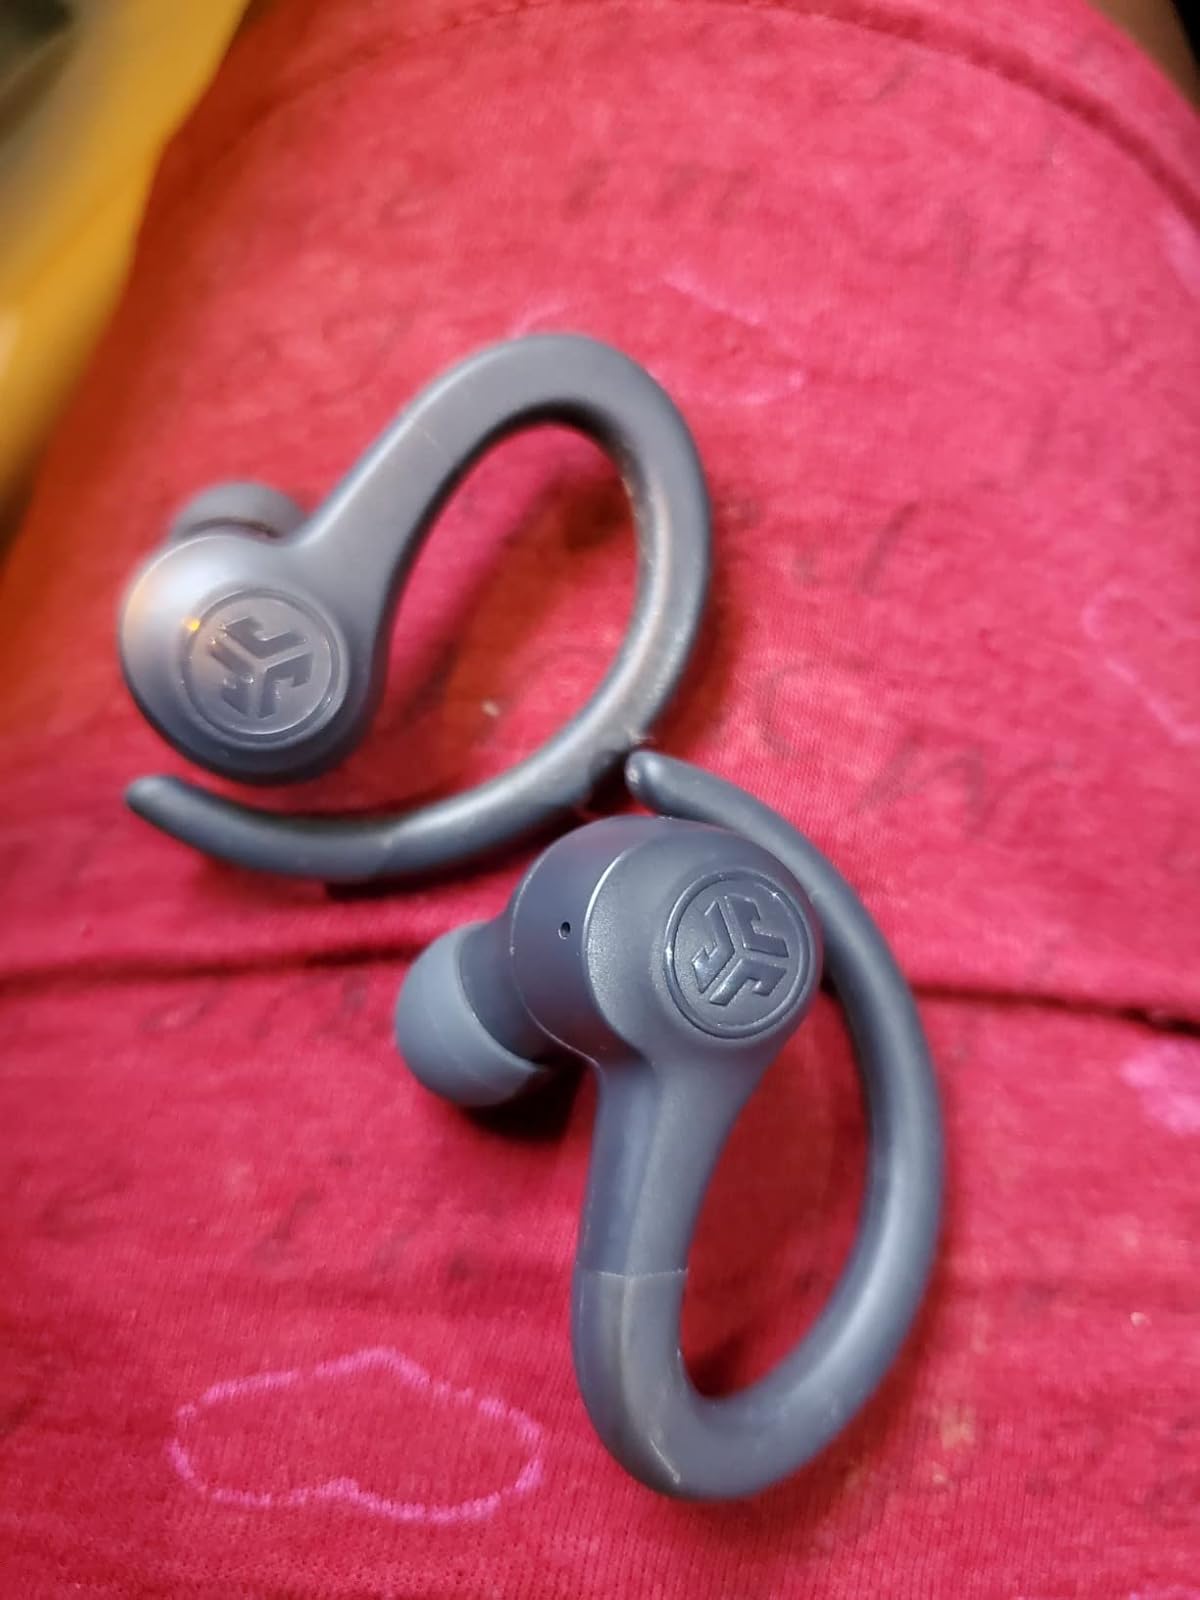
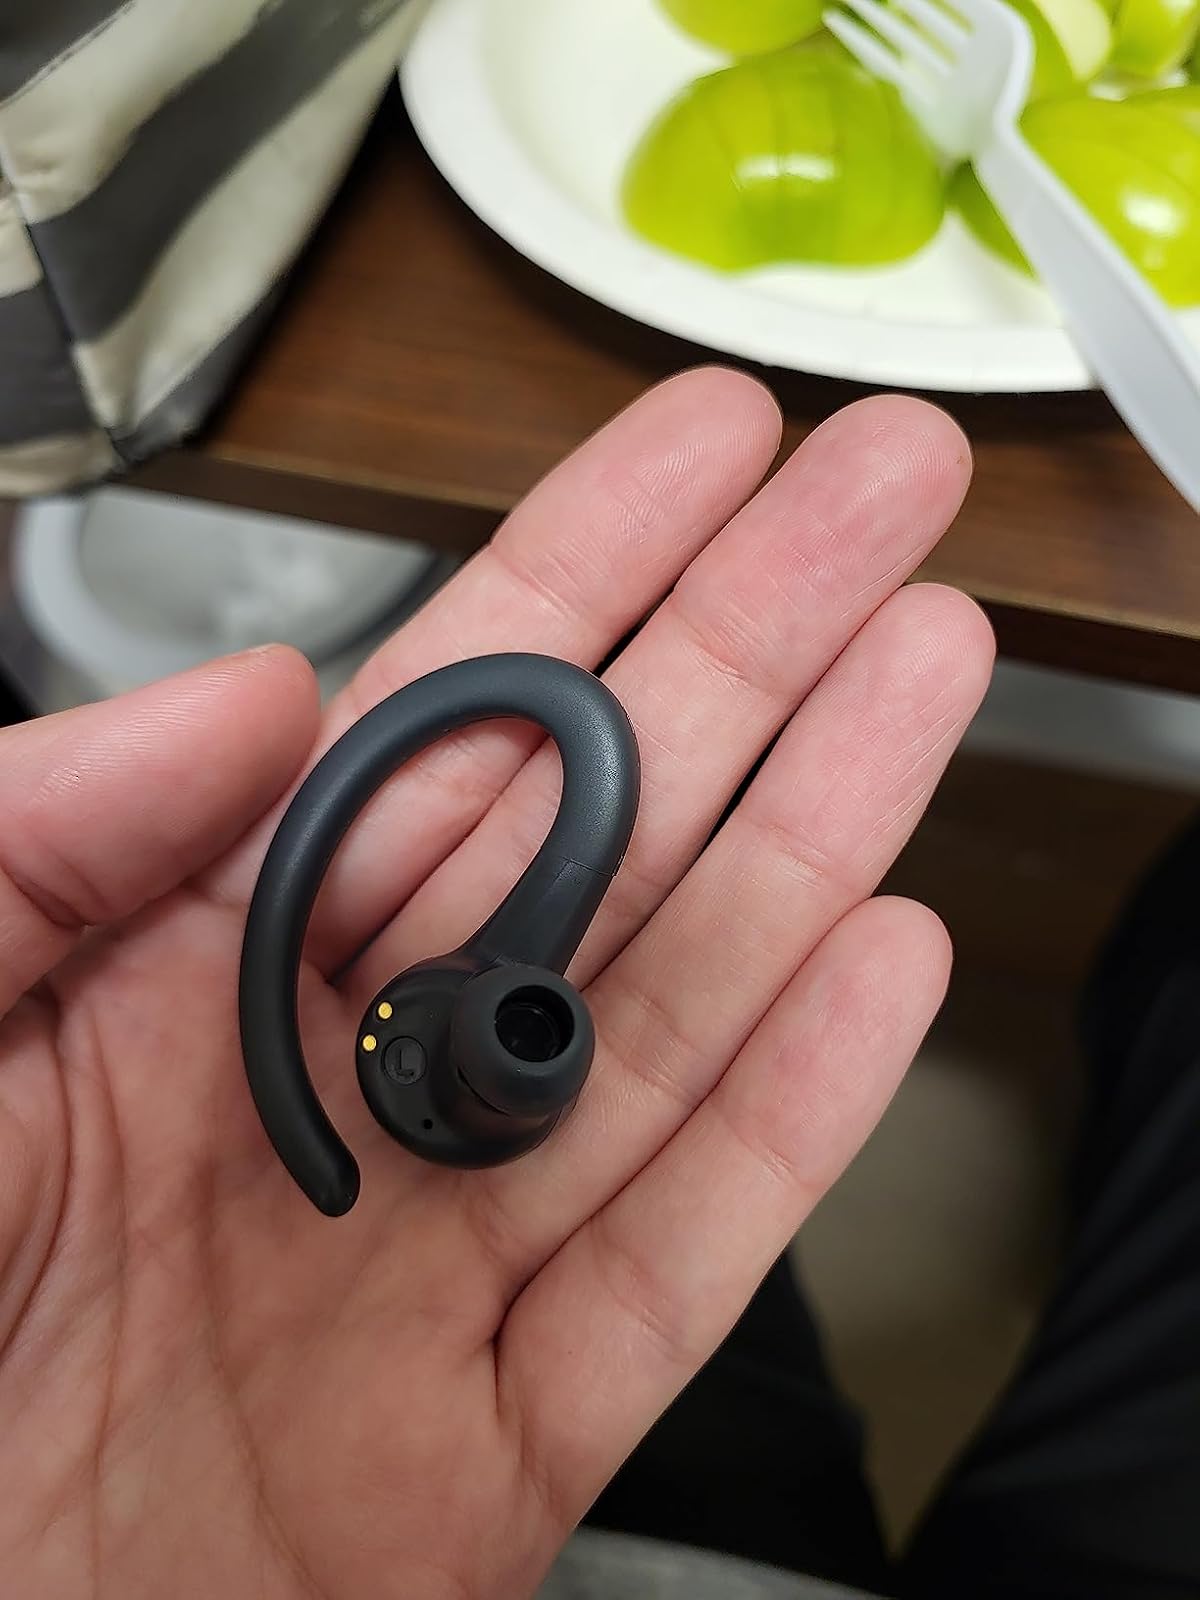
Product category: earbuds
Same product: yes